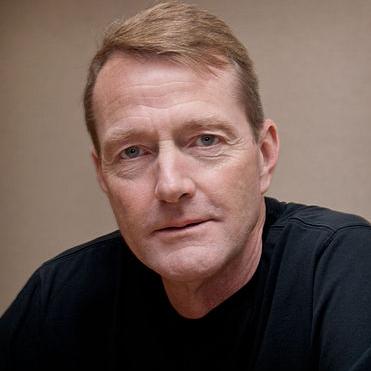
Age: 55